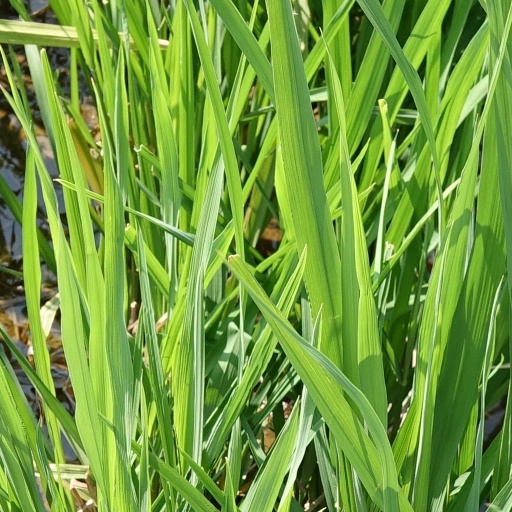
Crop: rice